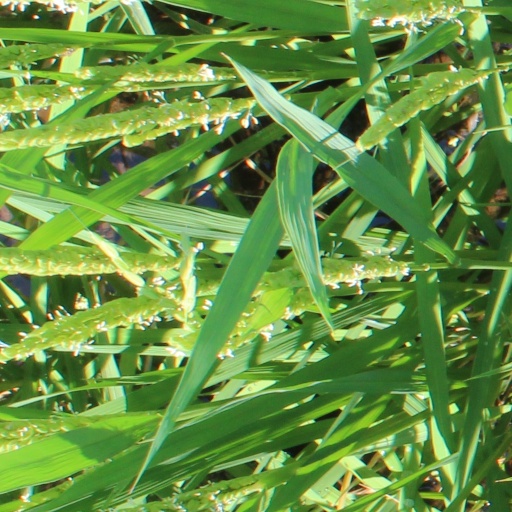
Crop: rice